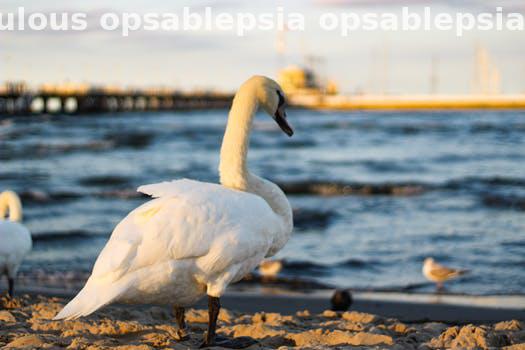
Label: Watermark